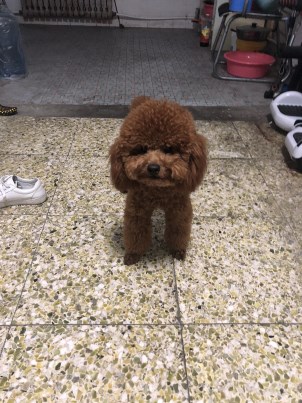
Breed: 7449-n000128-teddy